FAM149B1

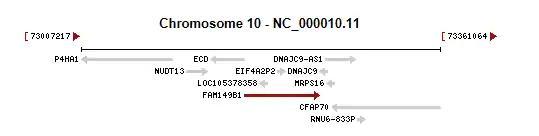
This figure shows the location of the FAM149B1 gene on Chromosome 10, and also displays the genes in the surrounding location.

The FAM149B1 protein has a possible 10 isoforms, which are determined through alternative splicing of the gene.